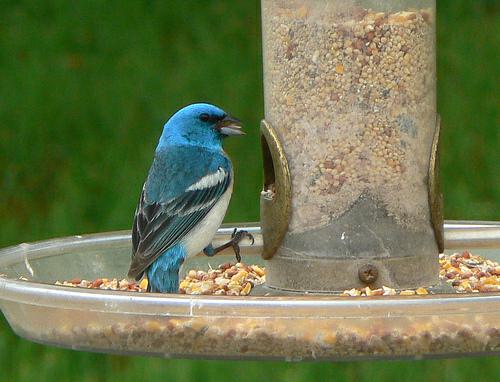
A photo of a lazuli bunting